Slat armor

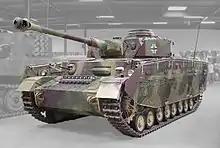
Panzer IV Ausf. H on display (with slat armor) at the Musée des Blindés in Saumur

The German Wehrmacht was the first employer of cage armor during World War II, using "Drahtgeflecht-Schürzen" (English: "wire mesh aprons") to fortify its tanks against shell fire. In March 1943, Adolf Hitler ordered all new Sturmgeschütz, Panzer III, IV, and Panthers be outfitted with "Schürzen" of either the wire mesh or steel plate type. However, the wire mesh was not as easy to mass-produce as steel plate "Schürzen" or armored skirts. Similarly, the Soviet Red Army tanks, when faced with the Panzerfaust, were outfitted with "bedspring" armor made from expanded metal mesh grating panels.